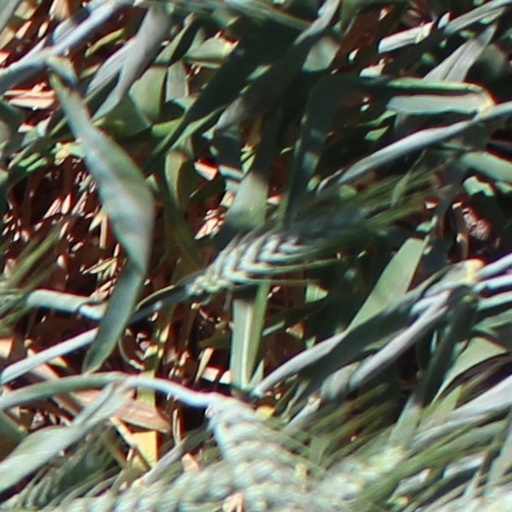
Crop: wheat